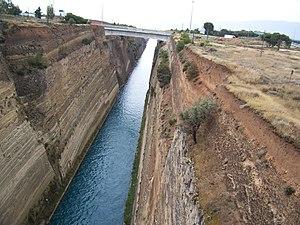
Corinth Canal — vue depuis le pont routier.